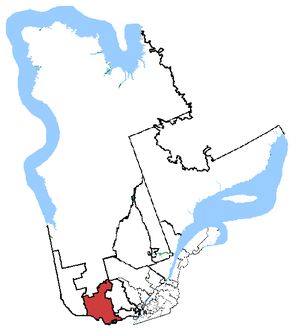
Pontiac est une circonscription électorale fédérale canadienne située au Québec. Elle est représentée à la Chambre des communes par William Amos depuis les élections fédérales de 2015.